Pirates Cove

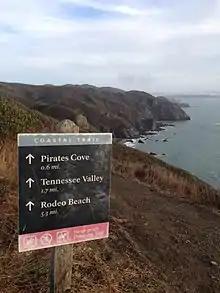
The sign at the trailhead to Pirates Cove, just past Muir Beach

Pirates Cove is an embayment in Marin County, California, United States, between Muir Beach and Tennessee Cove. A trail leads from the terminus of the California Coastal Trail to a small beach area, surrounded by steep hills and coastal scrub.